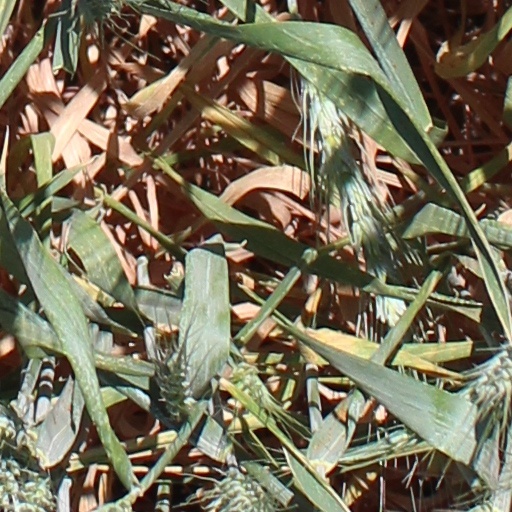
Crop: wheat